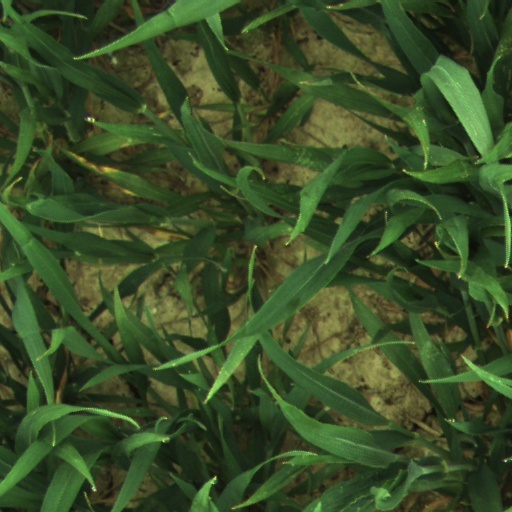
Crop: wheat